Ballater

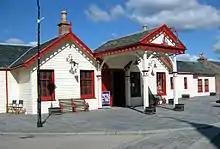
The old railway station now used as a visitor and exhibition centre

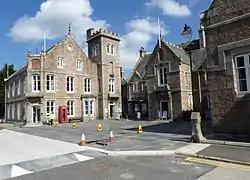
Victoria and Albert Halls

The medieval pattern of development along this reach of the River Dee was influenced by the ancient trackways across the Grampian Mounth, which determined strategic locations of castles and other Deeside settlements of the Middle Ages.